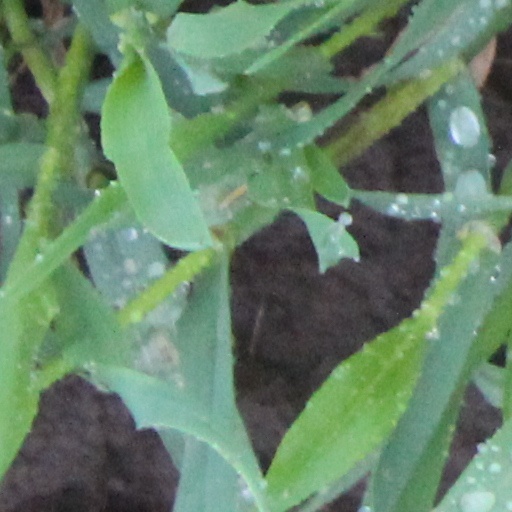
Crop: wheat